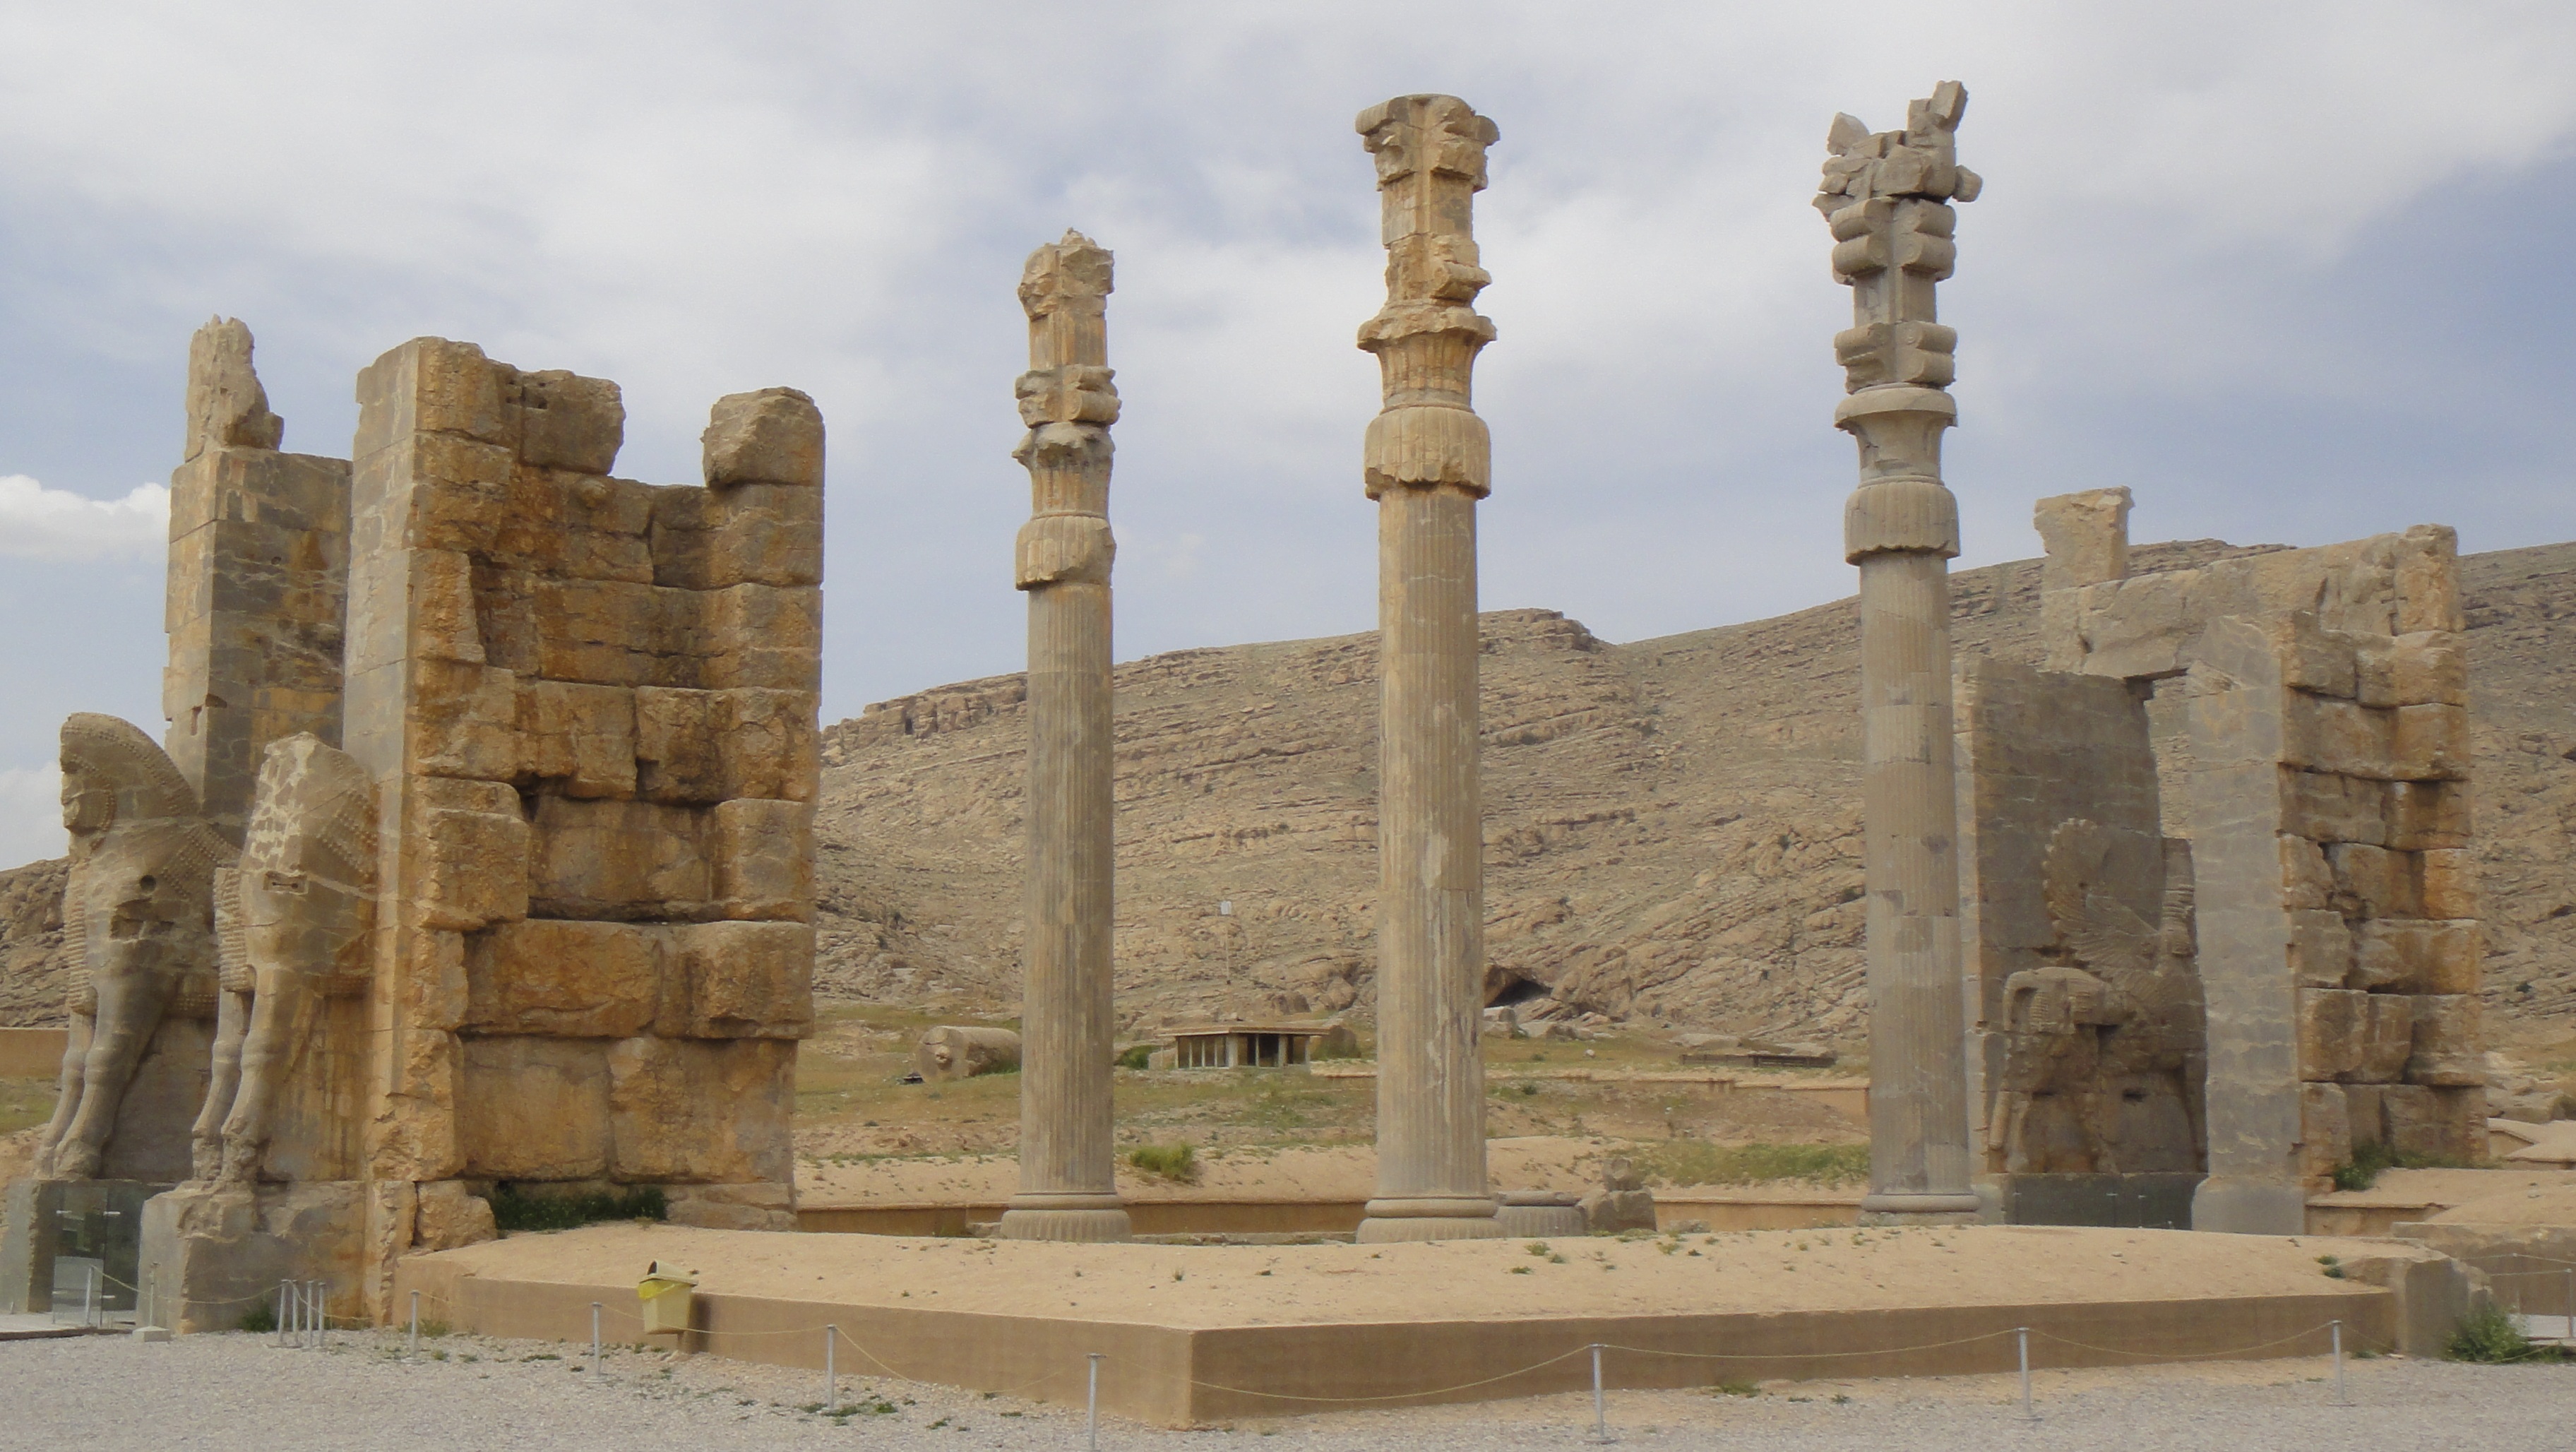
structure, building, monument, column, landmark, place of worship, archaeology, temple, ruins, iran, monolith, archaeological site, stone carving, unesco world heritage site, roman temple, hindu temple, historic site, persepolis, ancient history, egyptian temple, ancient roman architecture, ancient greek temple